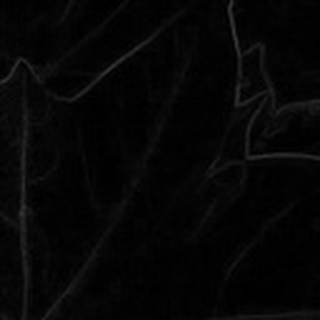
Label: healthy_cotton